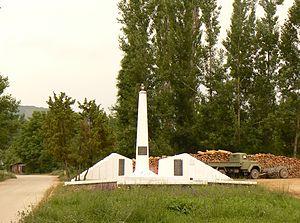
Sukovo est un village de Serbie situé dans la municipalité de Pirot, district de Pirot. Au recensement de 2011, il comptait 657 habitants.